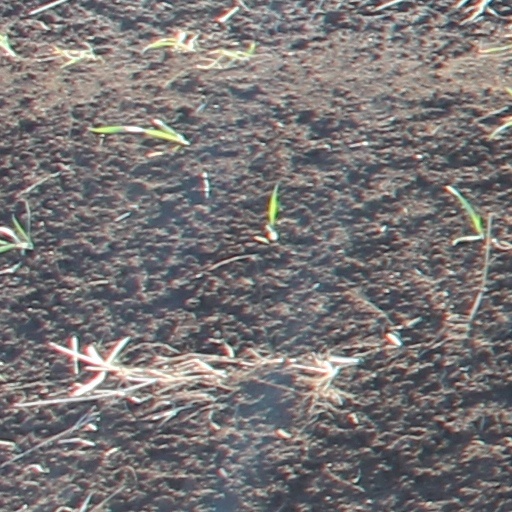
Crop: wheat